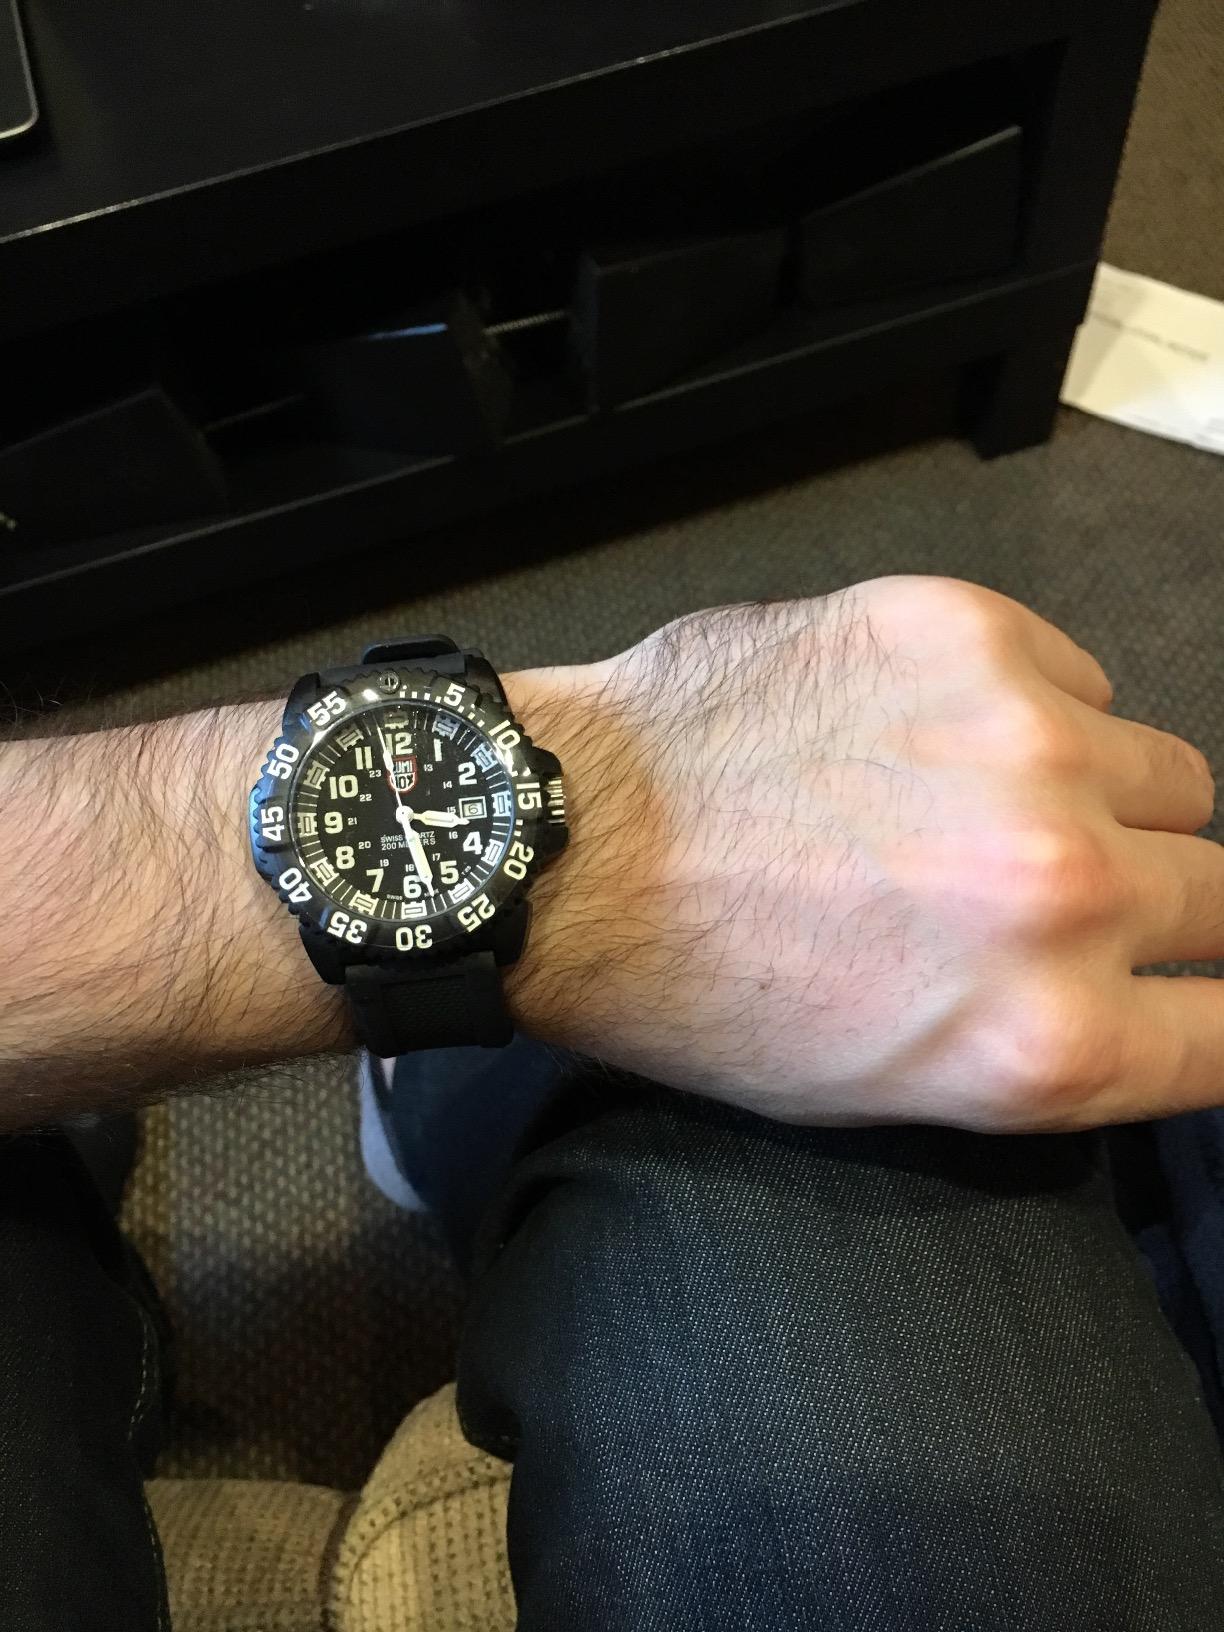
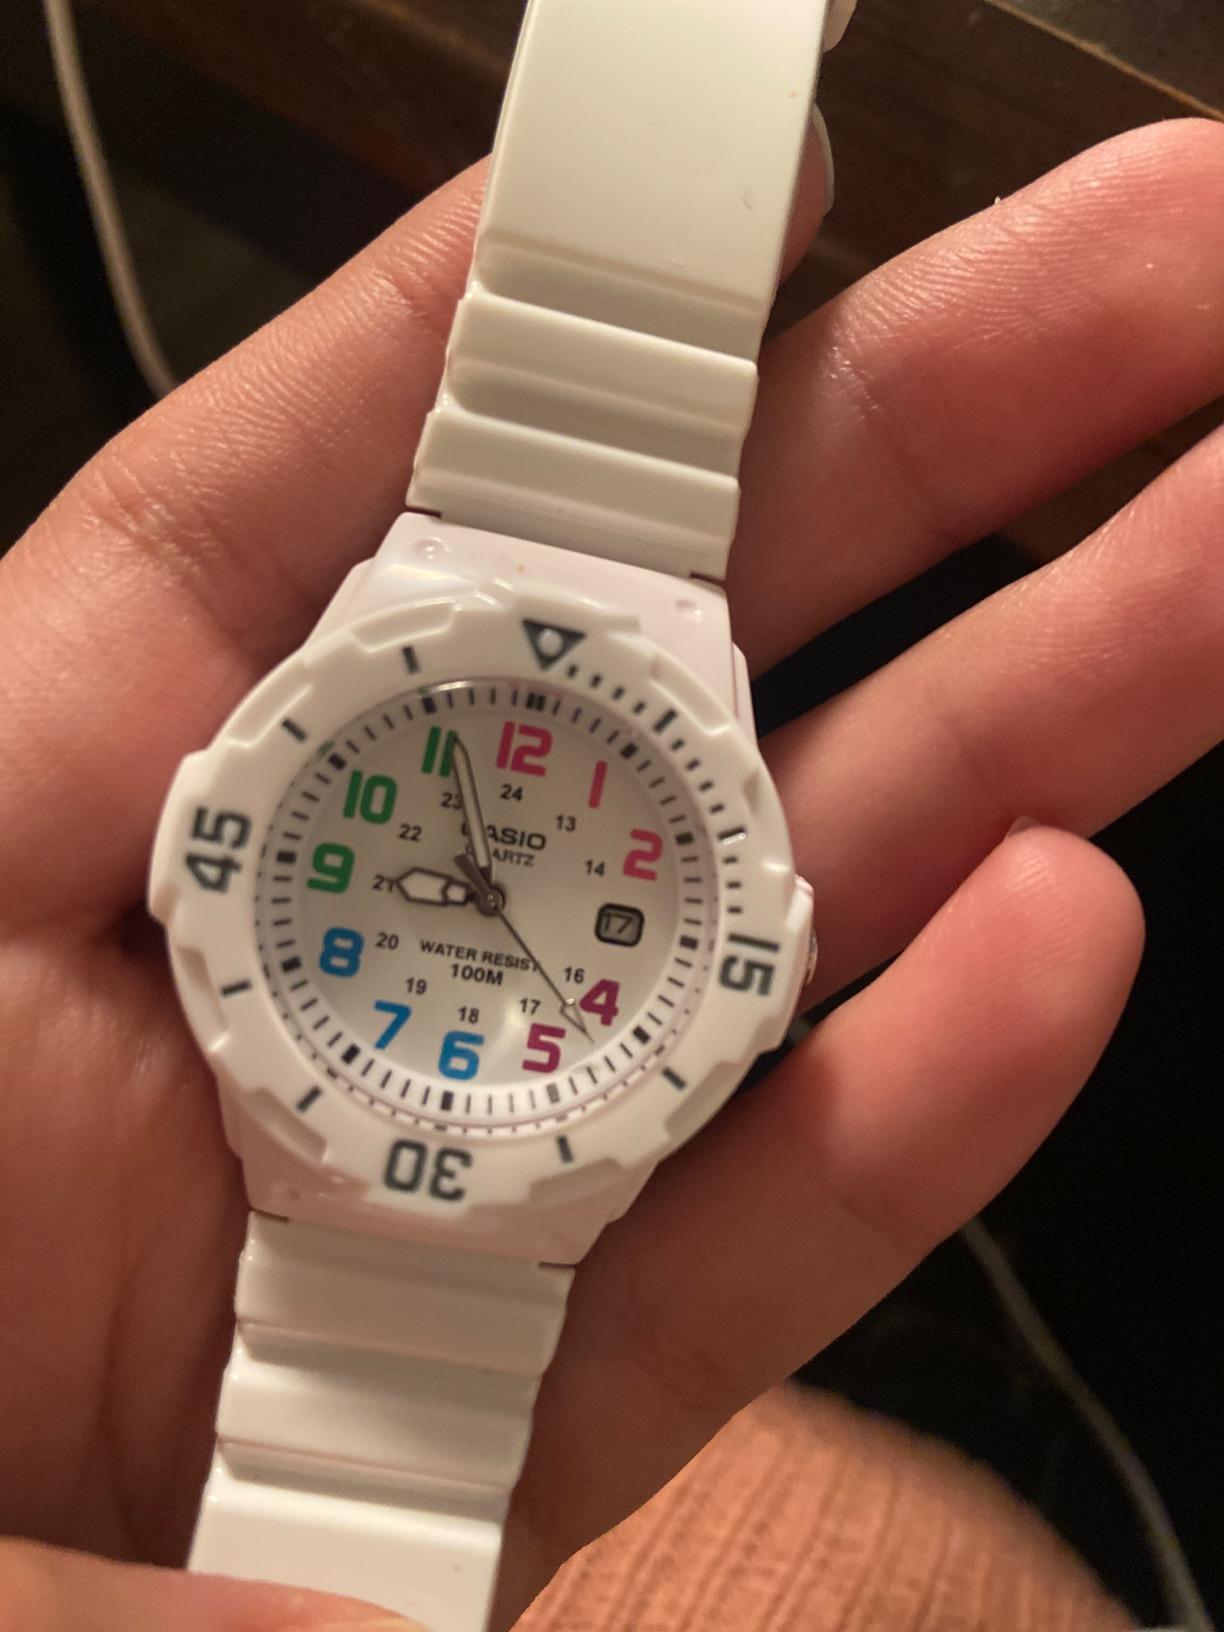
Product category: accessories_watch
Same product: no